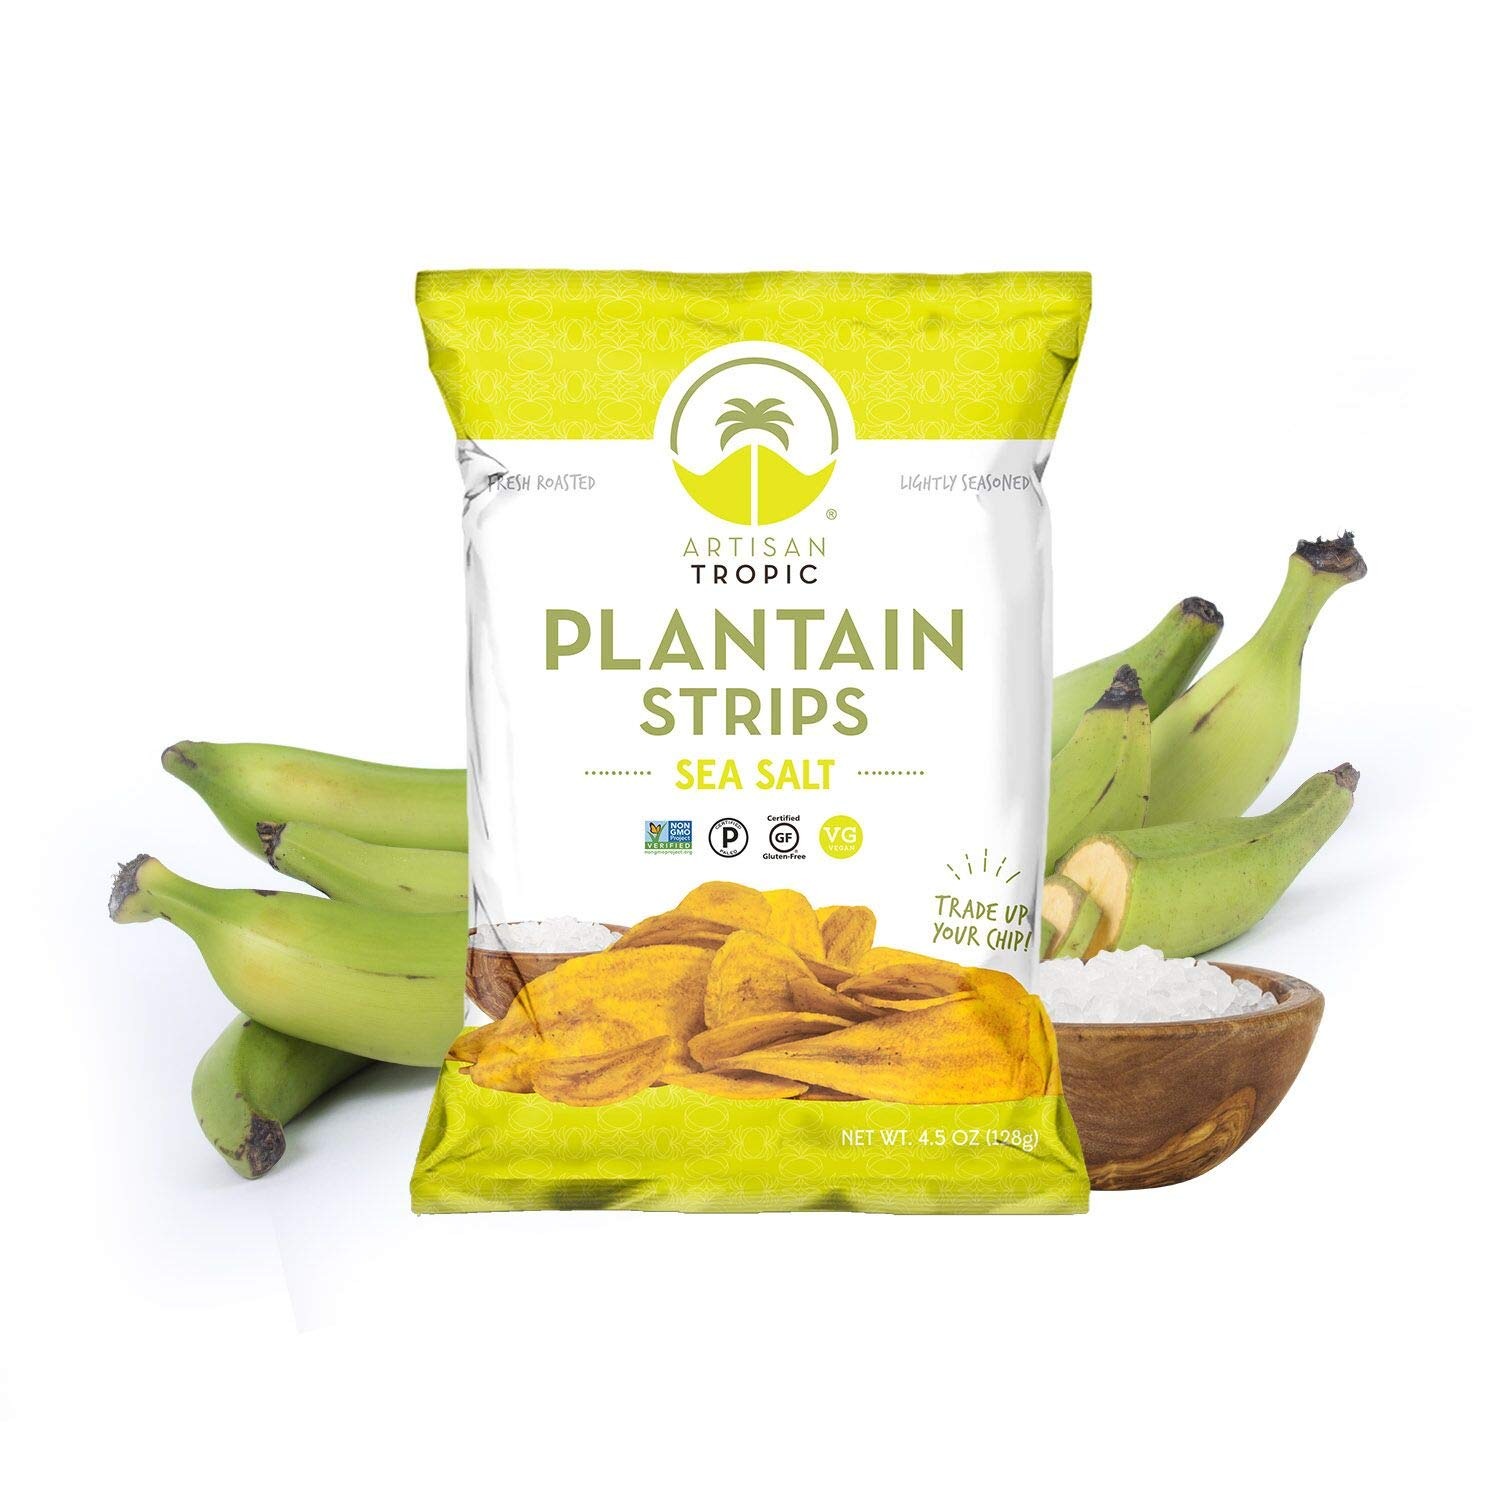
Item Name: Artisan Tropic Sea Salt Plantain Chips, 4.5 OZ
Bullet Point 1: MORE NUTRIENTS THAN POTATO CHIPS: Enjoy healthy snack alternatives with our vegan plantain strips!
Bullet Point 2: HEALTHY CHIPS: Our plantain strips are a GMO Free, Gluten Free, Preservative Free, Vegan snack.
Bullet Point 3: SUSTAINABLE, NON HYDROGENATED PALM OIL: These paleo plantain chips are good for you and the planet!
Bullet Point 4: TASTE OF TROPICAL CRISPS: Tropical, plant-based ingredients for simply delicious banana chips
Bullet Point 5: HAND-PICKED PLANTAINS: Our crispy chips are a great source of potassium, magnesium, and vitamin B6.
Value: 4.5
Unit: Ounce

Price: 4.39